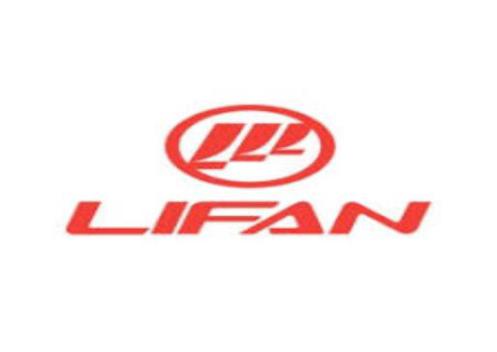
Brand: lifan-2
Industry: Transportation